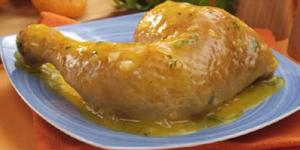
pollo a la parchita